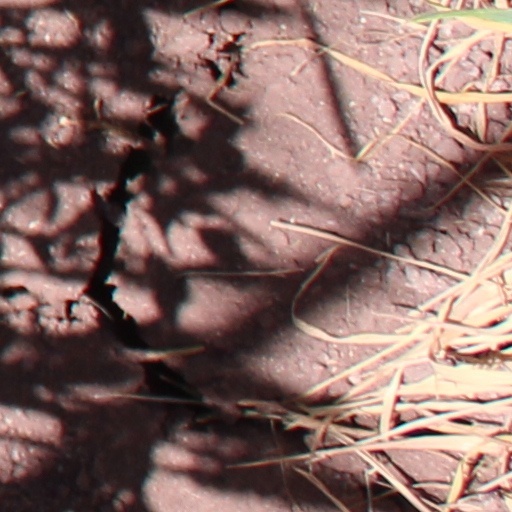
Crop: wheat